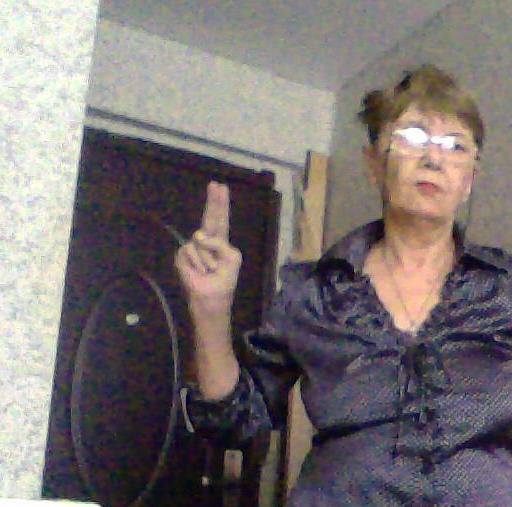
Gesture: two_up